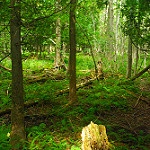
Label: forest